Cyncoed

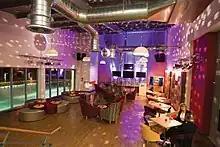
The students union of the Cyncoed campus of Cardiff Metropolitan University

Primary schools and secondary schools provide local education. Rhydypenau Primary School serves most of Cyncoed and is considered one of the best Primary Schools in Cardiff. There is also Lakeside Primary School which was built on Ontario Way, and Cardiff High School (used to be called 'Ty Celyn') which serves a large proportion of Cardiff's teenagers. It was built on the site of Celyn Farm, located towards Roath Park. There are campuses of Cardiff Metropolitan University and a Cardiff University hall of residence also in the vicinity.